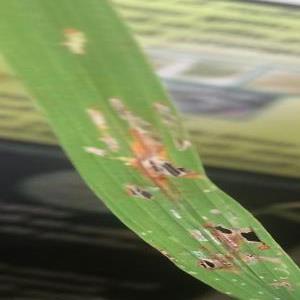
Disease: Blast